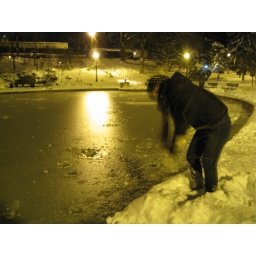
in mirror lake